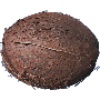
Label: Cocos 1